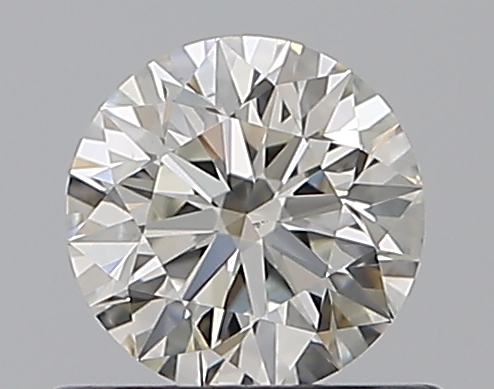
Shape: round
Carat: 0.51
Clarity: VS2
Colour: I
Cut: EX
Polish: EX
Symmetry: EX
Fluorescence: M
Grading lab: GIA
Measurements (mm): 5.1 x 5.13 x 3.2